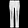
Label: Trouser